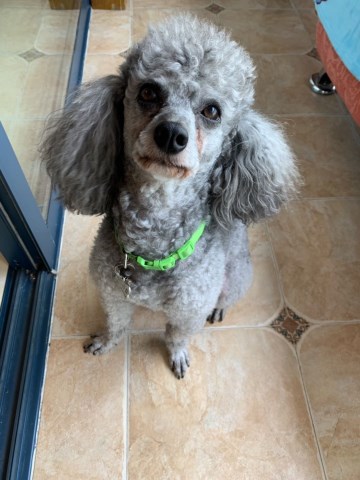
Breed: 2925-n000114-toy_poodle